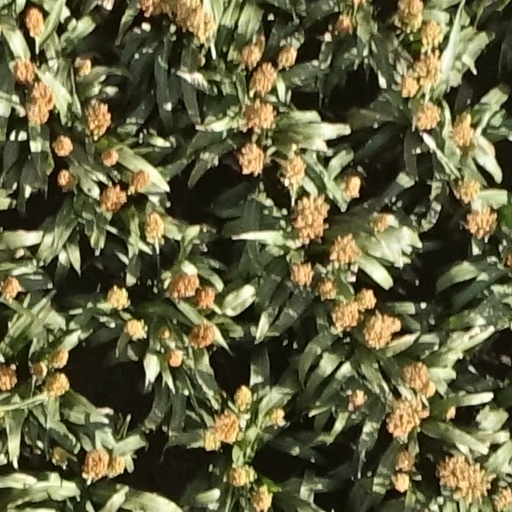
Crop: sorghum